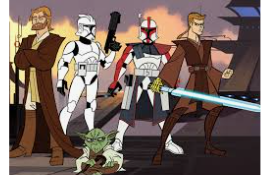
Portrait style: Cartoon Portrait